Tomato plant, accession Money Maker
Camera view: tilt-top (135 deg); turntable rotation: 120 degrees
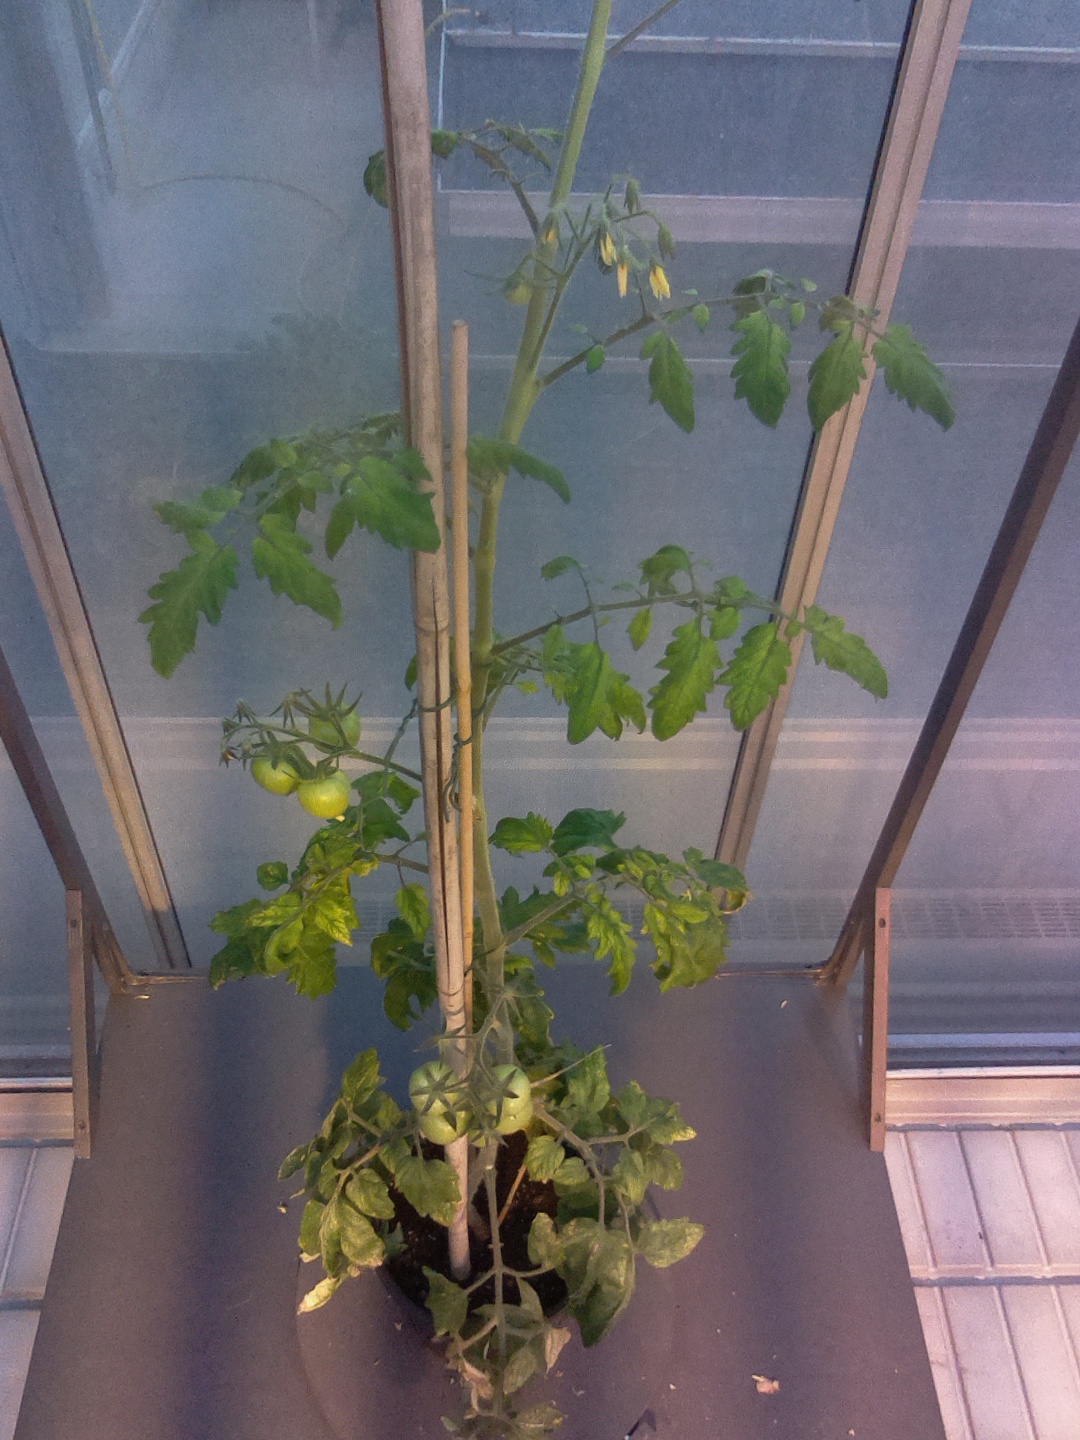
BBCH growth stage 75: 50%-60% of final fruit size